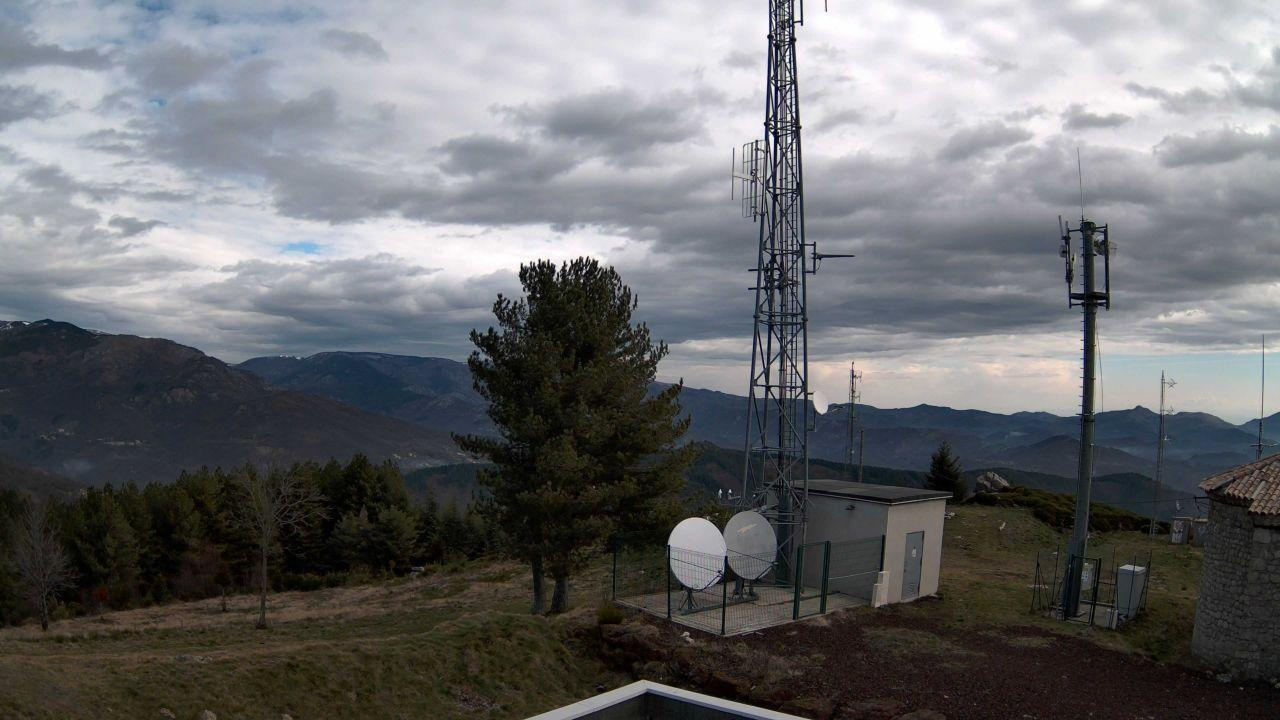
Fire: no
Smoke: yes